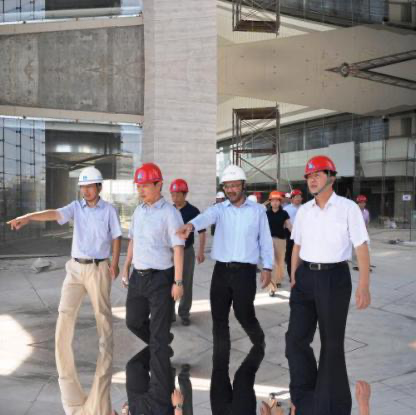
Objects in the image:
label: helmet
label: helmet
label: helmet
label: helmet
label: helmet
label: helmet
label: helmet
label: helmet